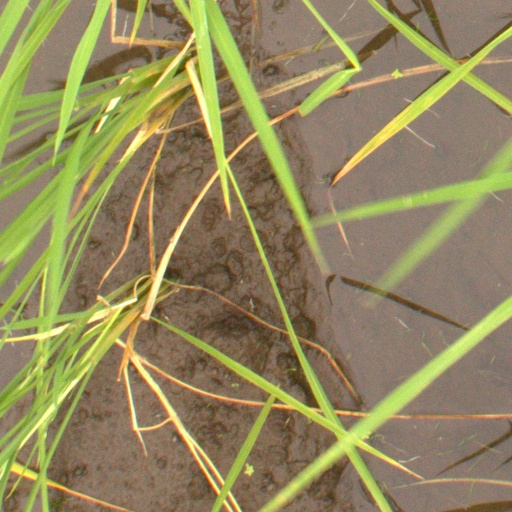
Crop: rice